Black-tailed prairie dog

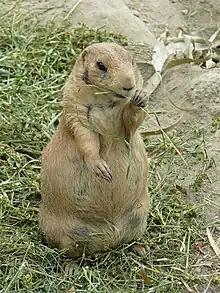
"Cynomys ludovicianus" gathering grass

Burrows created by black-tailed prairie dogs serve as refuges from the external environment and are one of the most important features of their colonies. Burrows are used for breeding, rearing young, and hiding from predators, and are maintained from generation to generation, and serve as stabilizers on the physical and social aspects of the colony. Black-tailed prairie dog nests are located underground in burrows and are composed of fine, dried grass. Nest material is collected throughout the year by both sexes and all age classes. Tunnel depths in central Oklahoma were typically deep. Most colonies contain 20 to 57 burrows/acre.